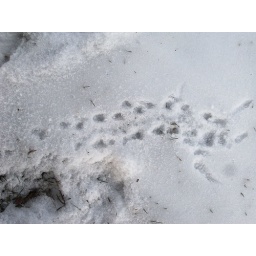
I saw odd animal tracks that led to a tree near Lake George.